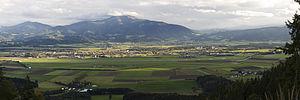
Zeltweg et environs. L'aéroport militaire et l'autoroute S36 en avant-plan. Ameringkogel (2187 m) au sud (Packalpe), Styrie.